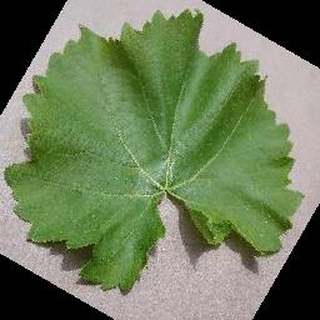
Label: healthy_grape